Babatunde Adewale Ajayi

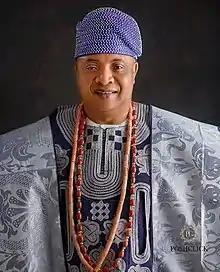
Akarigbo of Remo Land

Babatunde Adéwálé Àjàyí (born 5 December 1962) is a Nigerian monarch. He is the 19th and current Akarigbo of Remoland, a confederation of towns that neighbor the Ijebu Kingdom in Ogun State.